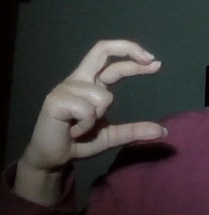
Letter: thal